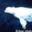
Label: whale